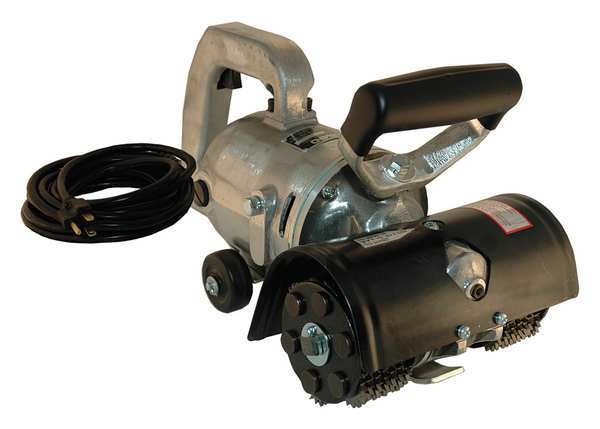
Elctrc Handheld Scarifier, Clean Area 8In
Electric Handheld Scarifier, Handle Type D-Handle, Cleaning Area 8 in, Voltage 120V AC, Includes Dust Shroud Yes, Includes Vacuum Yes, Horsepower 1/2 hp, Tool Weight 23 lb, Removal Rate 70 to 100 sq ft/hr, Power Source Corded, Application Scarifier, Cord Length 15 ft, Current 6.9 A, Locking Lock-On, Motor Type Electric, Number of Speeds 1, Number of Speed Settings 1, Series M, Speed Setting Single Speed, Switch Type Trigger, Tool Length 18 in, Type Electric Handheld Scarifier graingerSKU: 29FW87, mscSKU: , zoro_no: G8085201, mongo_id: 65bbe5903aaddbd5a9fd08c0
Brand: Aurand Manufacturing
Category: Hardware > Tools > Concrete Brooms